Riccardo Mastrangeli

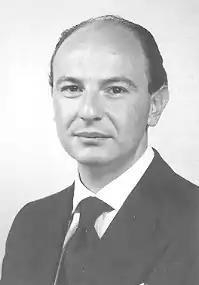
Riccardo Mastrangeli in 1994.

Riccardo Mastrangeli (born 20 July 1960) is an Italian politician, Mayor of Frosinone since 2022.